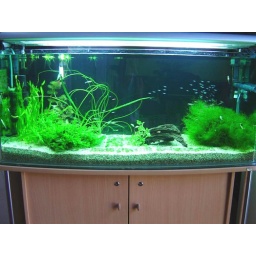
All set up: Equipment in place, flora and fauna introduced... the RH Fish Tank!